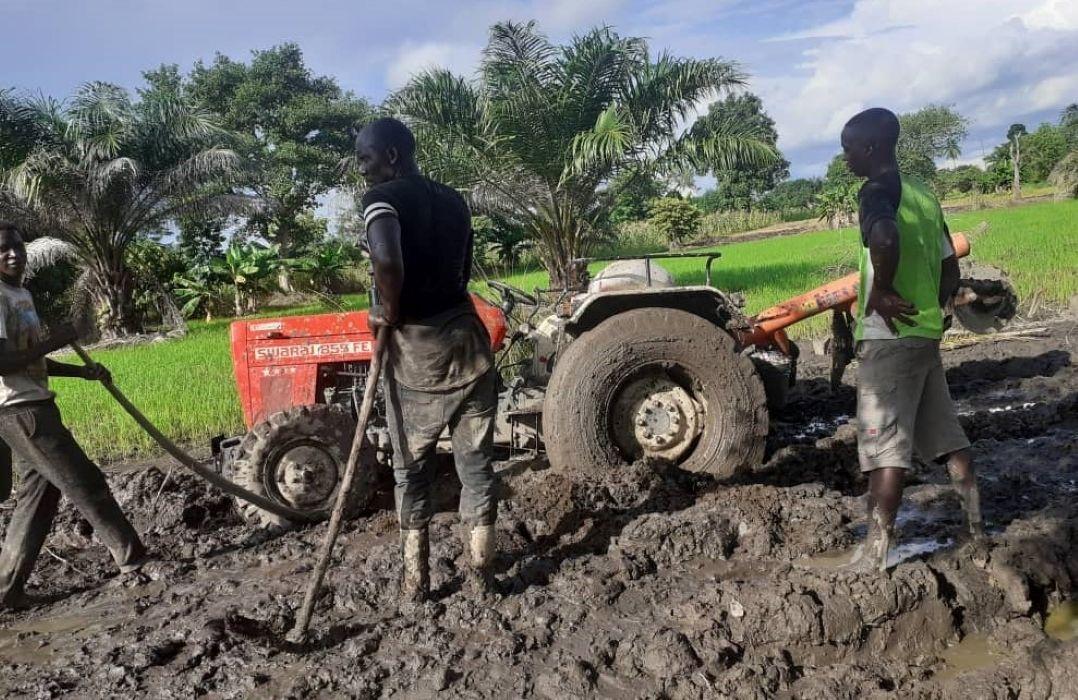
Wakulima wapo shambani wakijitahidi kwa pamoja kulitoa trekta lilokwama kwenye matope mazito. Hali ianyoonyesha juhudi na mshikamano wao katika kukabiliana na changamoto za kilimo hapo kijijini kwao.